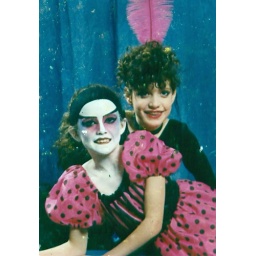
My daughter Erin, the Saloon girl in white makeup and her friend